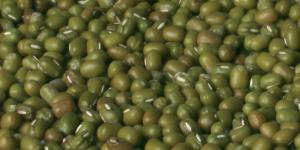
asado de poroto soja y manteca de mani